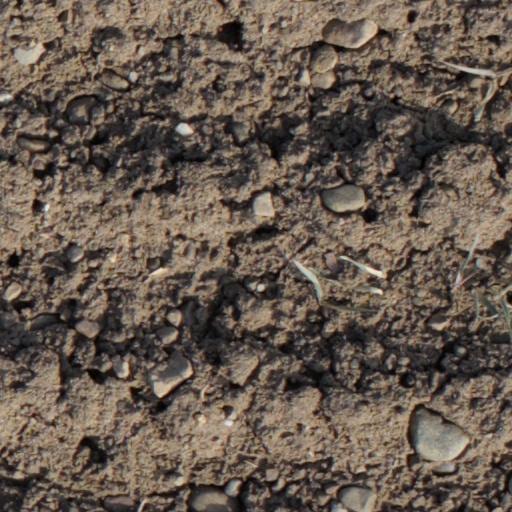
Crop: wheat